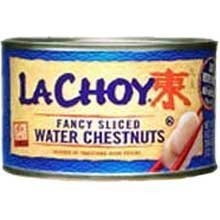
Item Name: La Choy, Fancy Sliced Water Chestnuts, 8oz Can (Pack of 6)
Bullet Point 1: La Choy fancy sliced water chestnuts
Bullet Point 2: Inspired by traditional Asian cuisine
Bullet Point 3: Authentic preparation
Bullet Point 4: Add to salad, vegetables, meat, noodles, or other recipes
Bullet Point 5: Crunchy and delicious
Product Description: La Choy fancy sliced water chestnuts Inspired by traditional Asian cuisine Authentic preparation Add to salad, vegetables, meat, noodles, or other recipes Crunchy and delicious
Value: 48.0
Unit: Ounce

Price: 1.22